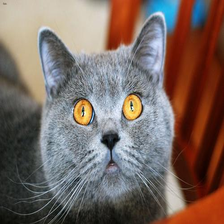
Species: cat
Breed: British Shorthair